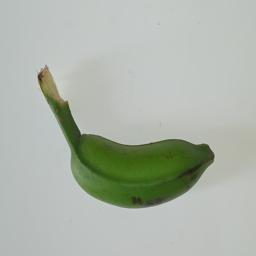
Ripeness: Green